Perry Drug Stores

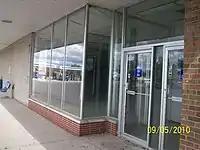
A former Perry Drugs location (previously Cunningham Drug) in Oscoda, Michigan, as seen in September 2010. Since this picture was taken, the building has been re-tenanted by Goodwill Industries.

Founder Jack A. Robinson opened his first Perry Drug Store in 1957 on Perry Street in Pontiac, Michigan.